Gwyneth Jones (soprano)

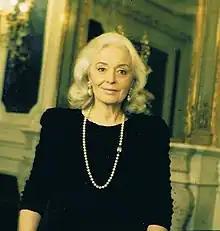
Gwyneth Jones in Paris, 2002

Dame Gwyneth Jones (born 7 November 1936) is a Welsh dramatic soprano, widely regarded as one of the greatest Wagnerian sopranos of the second half of the 20th century. The possessor of a large-scaled, powerful dramatic soprano voice, joined to a vivid stage presence and finely developed acting ability, Jones enjoyed an extensive international career that took her to all the world's major opera houses. Her talent was cultivated through a long relationship with the Bayreuther Festspiele, through which she developed a more human, vulnerable, and womanly image for Richard Wagner's main female characters. She is best known for her rendition of Brünnhilde in the 1976 Jahrhundertring at Bayreuth, staged to commemorate the theater's centenary anniversary.